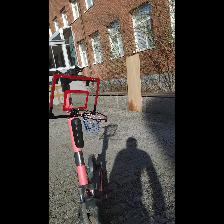
Label: NonHuman